Eric Hedlin

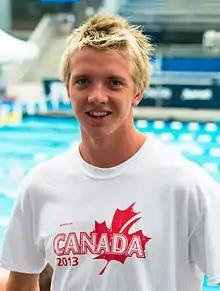
Hedlin in Irvine, California, at the US Open in August 2013

Eric Hedlin (born April 18, 1993) is a Canadian long-distance swimmer. Hedlin won a silver medal in the men's open water 5 km swim at the 2013 World Aquatics Championships.